Yevhen Halych

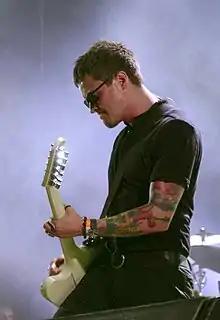
Yevhen Halych at the 2018 MRPL City Festival

Yevhen Halych (Yevhen Andriyovitch Halych; born 29 April 1984) is a Ukrainian rock musician, TV host, DJ and the frontman of Ukrainian rock band O.Torvald.